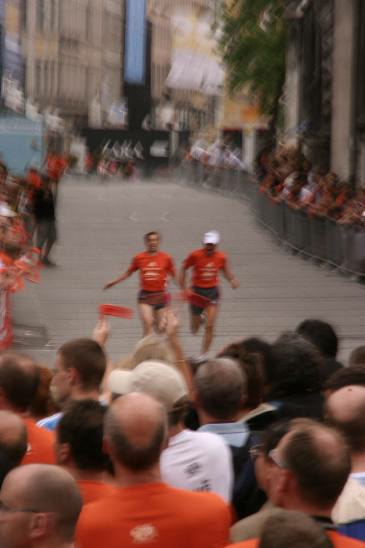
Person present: Yes